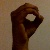
The image shows a hand gesture representing the letter 'O' in Indian Sign Language.